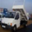
Label: truck